Brady Ellison

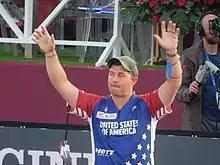
Ellison at the 2019 World Cup Final

Brady Ellison (born October 27, 1988) is an American archer who competes in recurve archery. He holds the record for the longest continuous period as the world number-one-ranked men's recurve archer, from August 2011 to April 2013. He earned his nickname "The Prospector" during the 2015 world championships due to his proclivity for 'finding gold'.